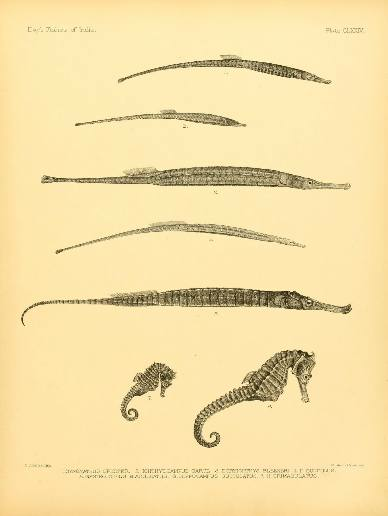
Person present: No